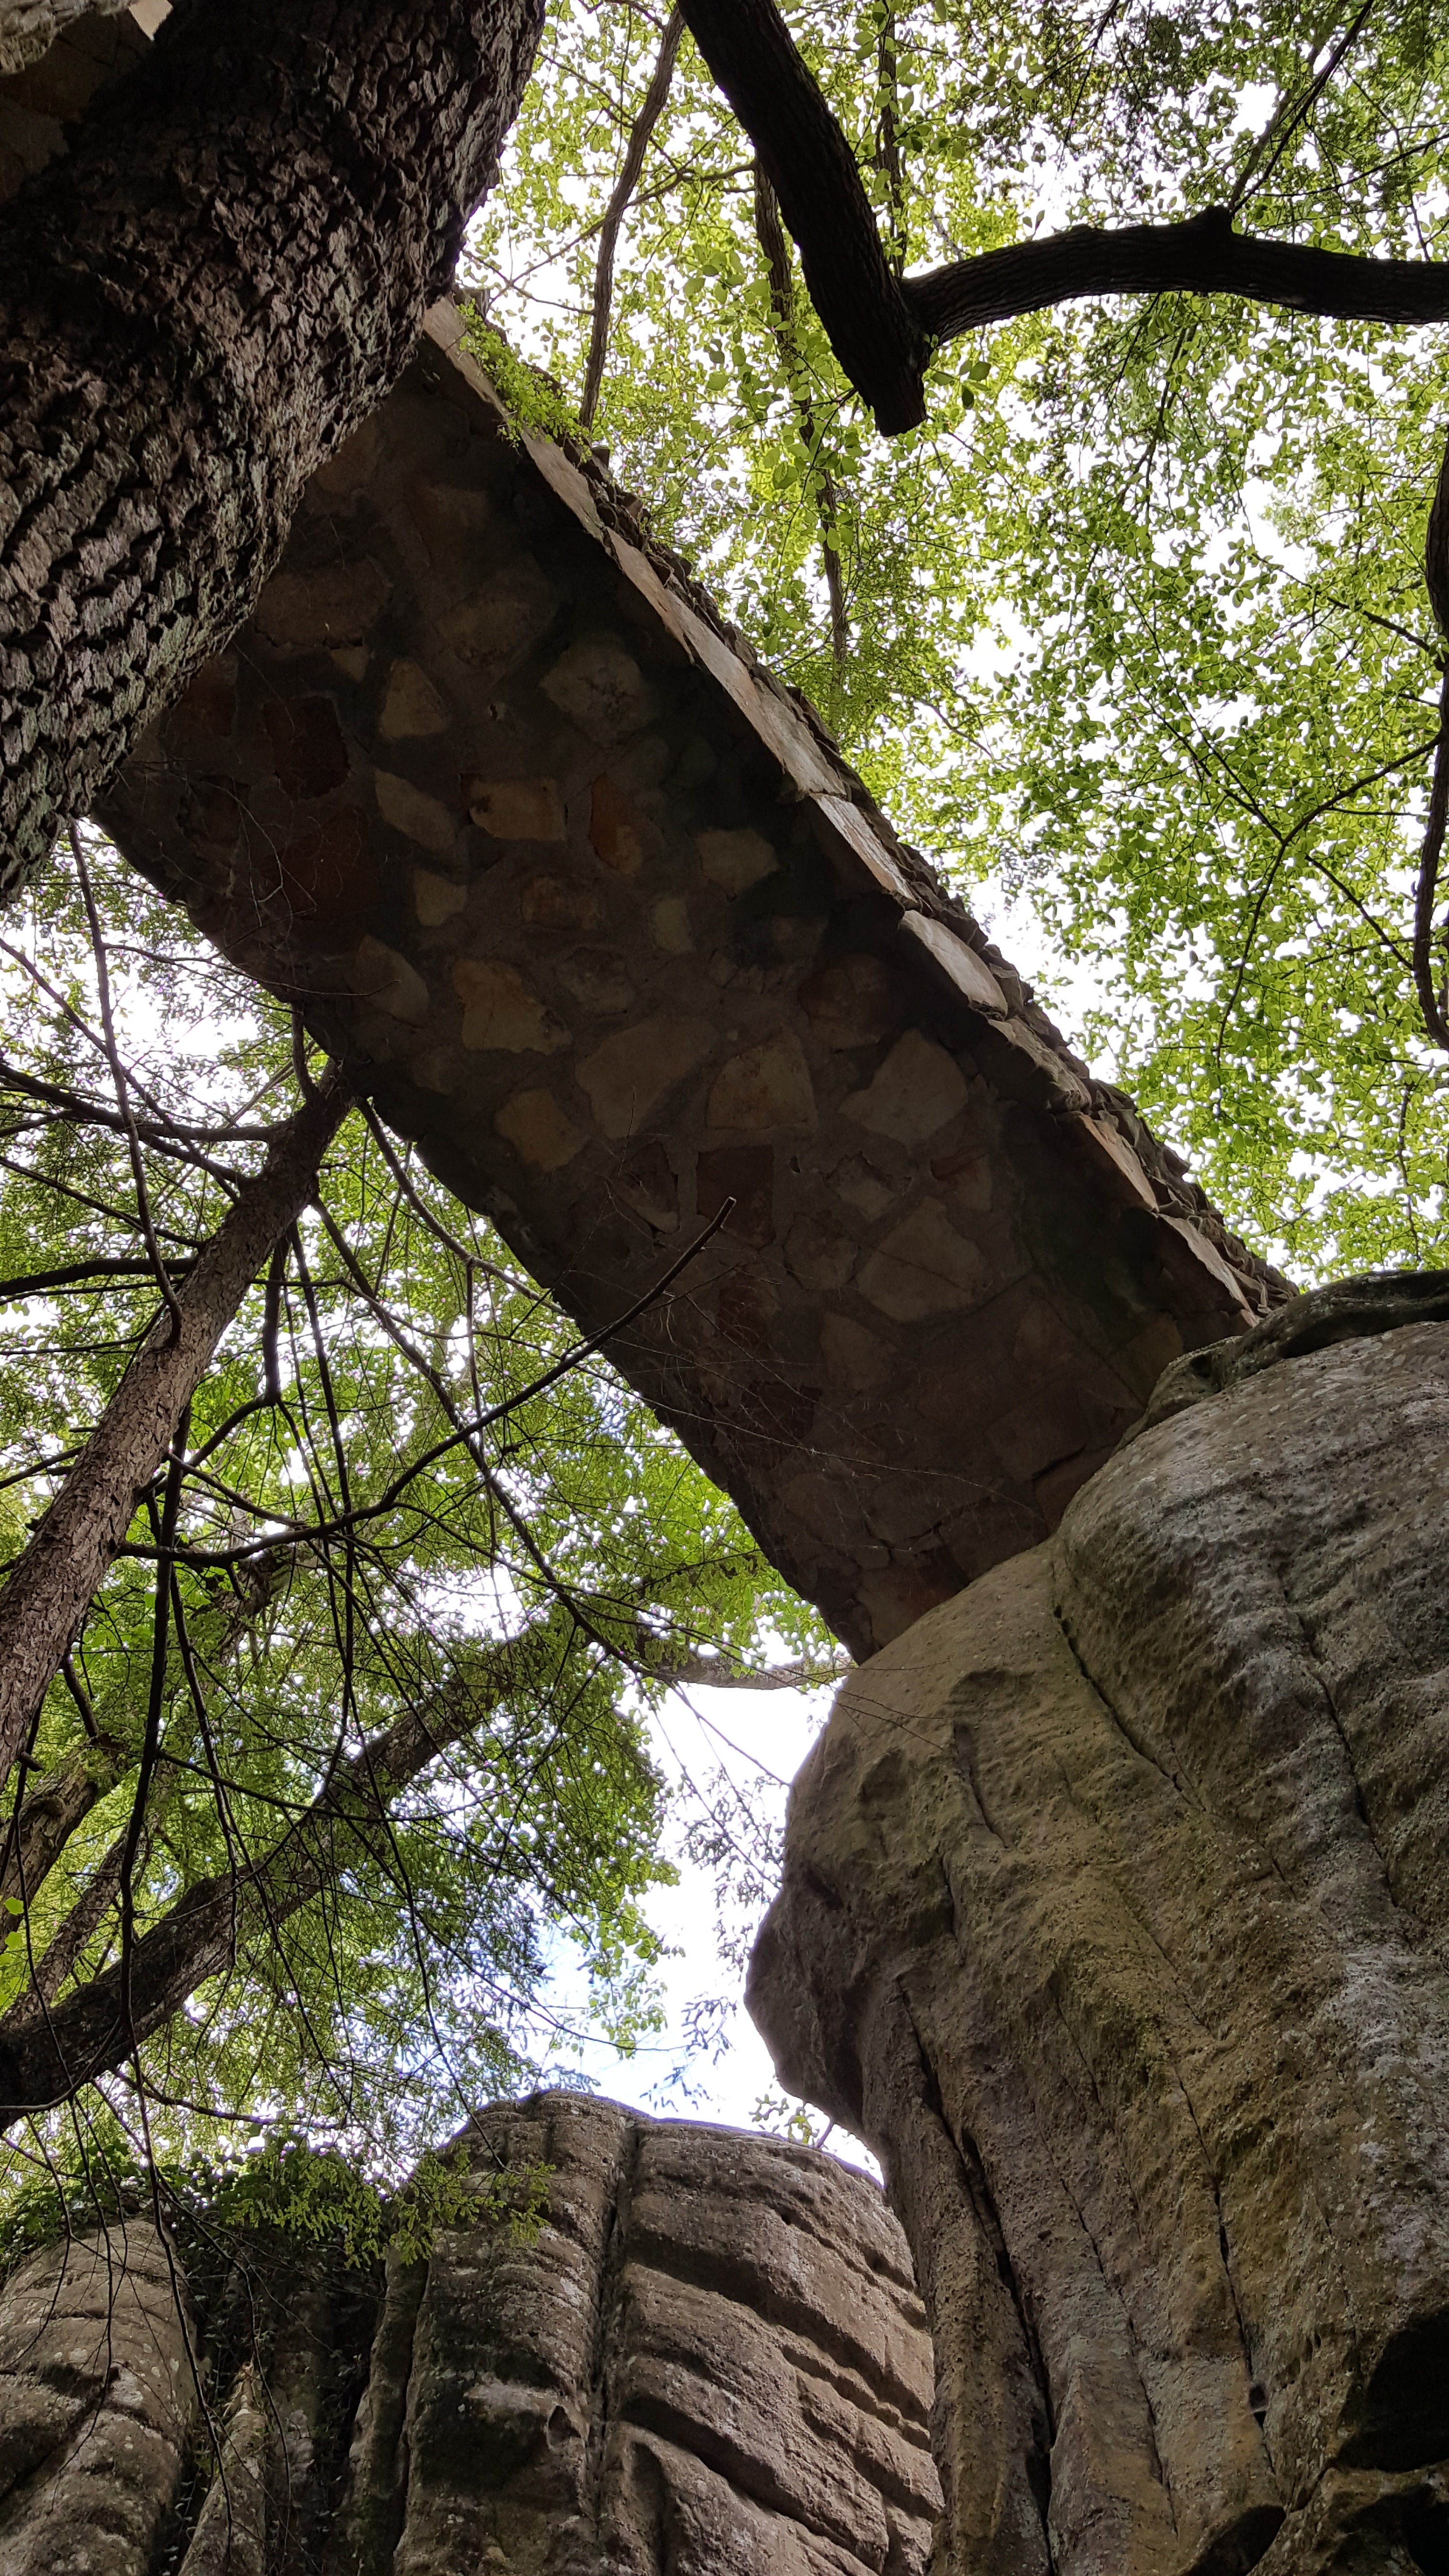
tree, nature, forest, rock, branch, plant, wood, sunlight, leaf, flower, trunk, arch, spring, jungle, autumn, park, ruins, woodland, habitat, rural area, woody plant